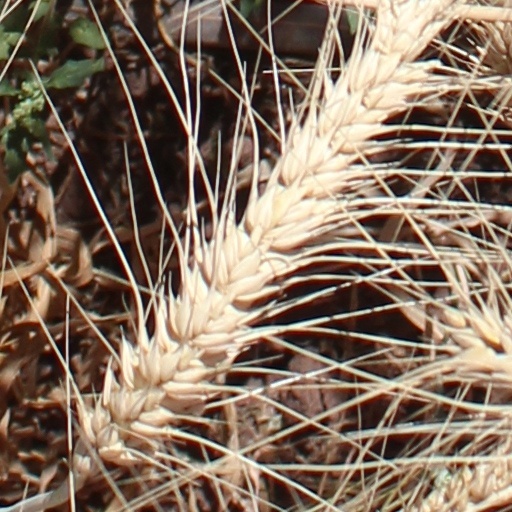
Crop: wheat